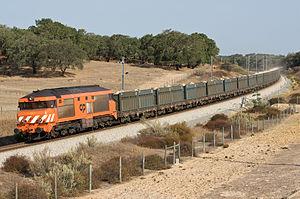
Les locomotives Nez cassés forment une famille de locomotives électriques et diesel-électriques françaises construites par Alsthom du milieu des années 1960 jusqu'aux années 1980. Leur nom, Nez cassés, provient de la forme particulière de leur silhouette dessinée par Paul Arzens. Selon le designer cette forme était inspirée de la position du « sprinter dans son starting block » et évoque la vitesse. Cette disposition inédite des vitres frontales, inclinées vers l'intérieur, avait pour objectif d'éviter les reflets et donc d'assurer un meilleur confort de conduite. Les livrées d'origine de ces locomotives sont également l’œuvre de Paul Arzens.